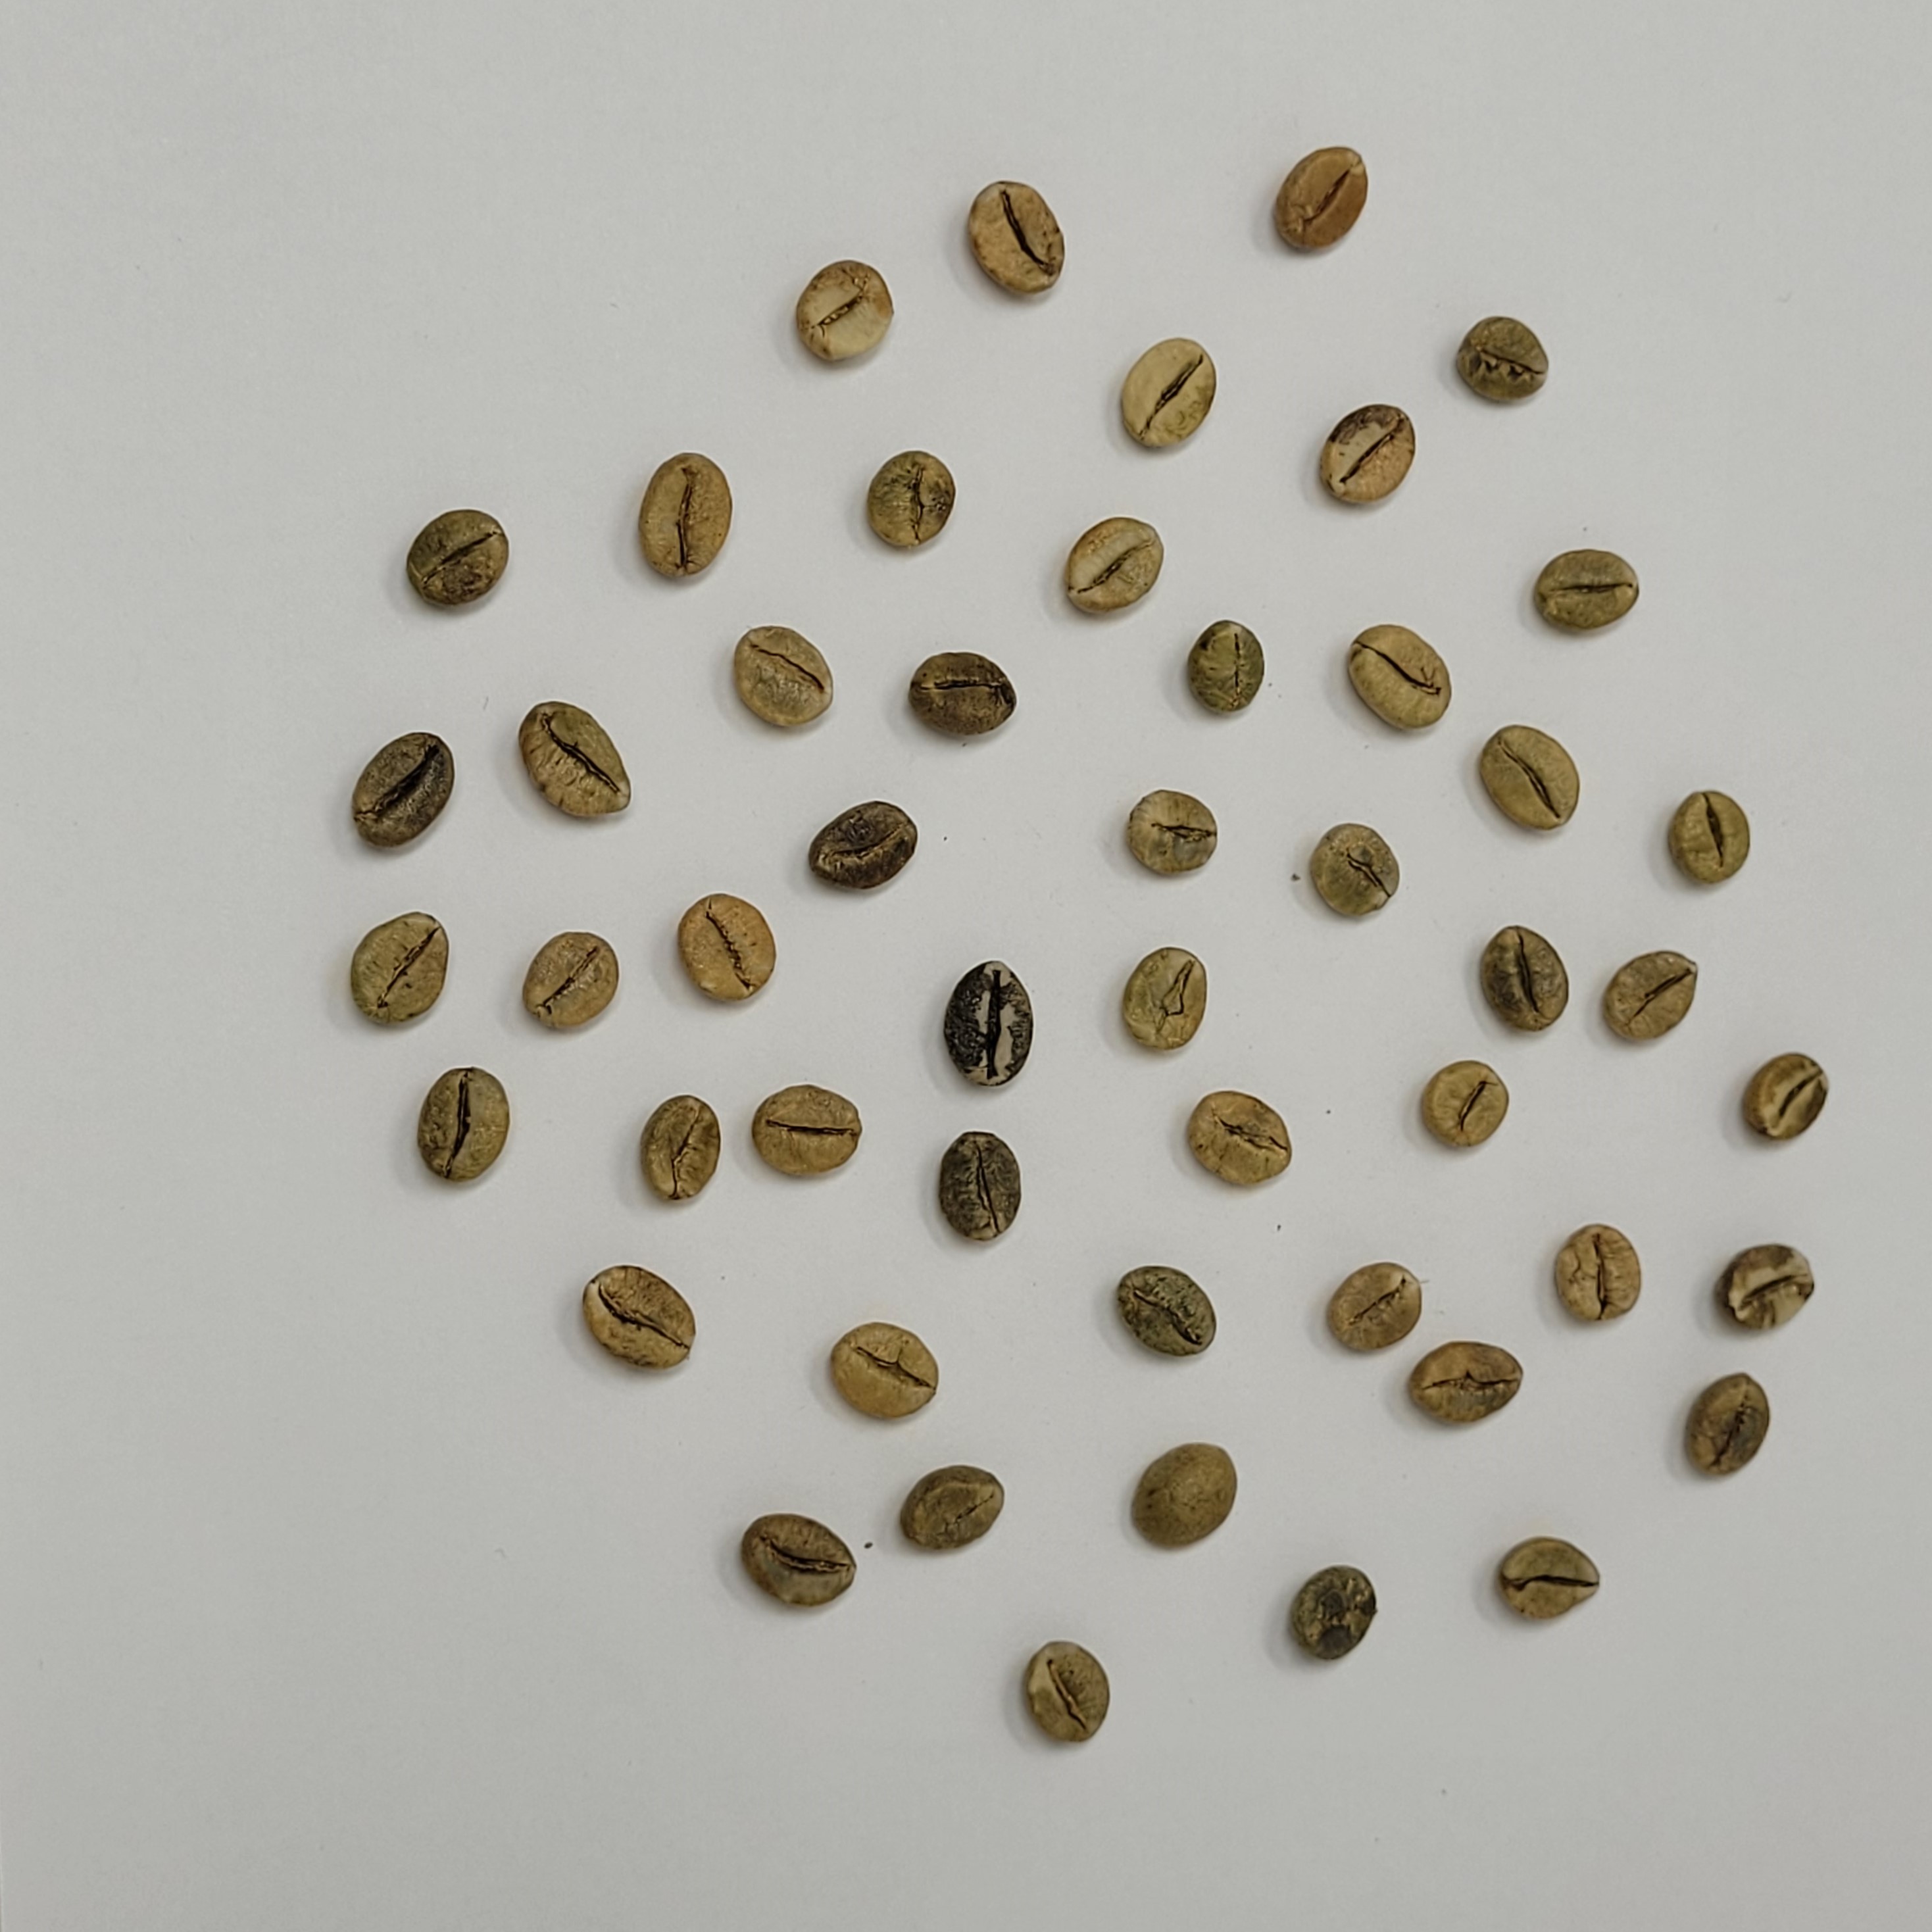
Coffee bean quality grade: A